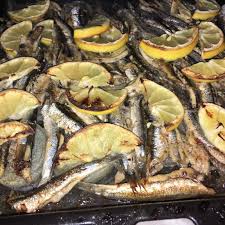
Yemek: hamsi